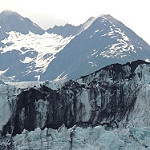
Scene: Outdoor